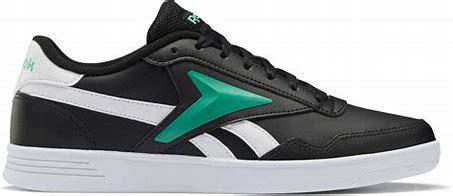
Brand: Reebok
Model: Royal Techque T